USS Oberrender

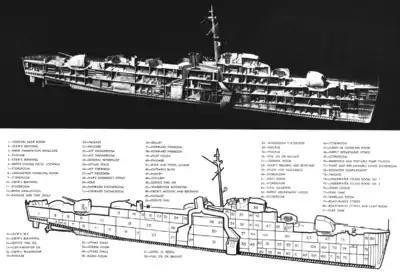
A United States Navy diagram of a destroyer escort

"Oberrender" was long overall with a beam of and a draft of . She displaced standard and full load, with a complement of 14 officers and 201 enlisted men.